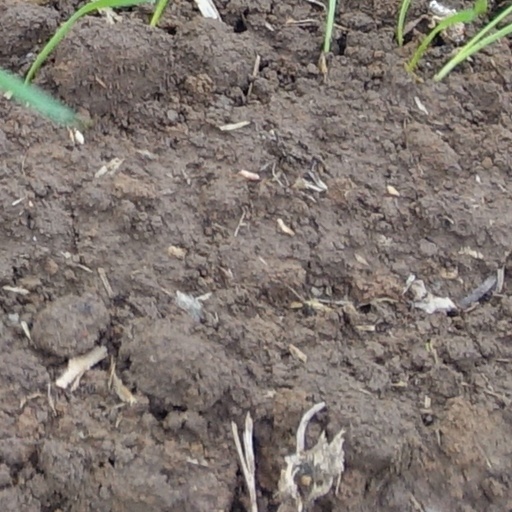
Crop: wheat